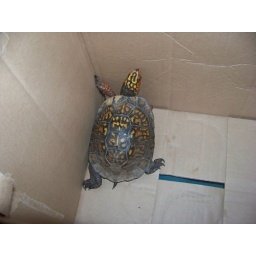
This turtle was found in the road and almost got ran over